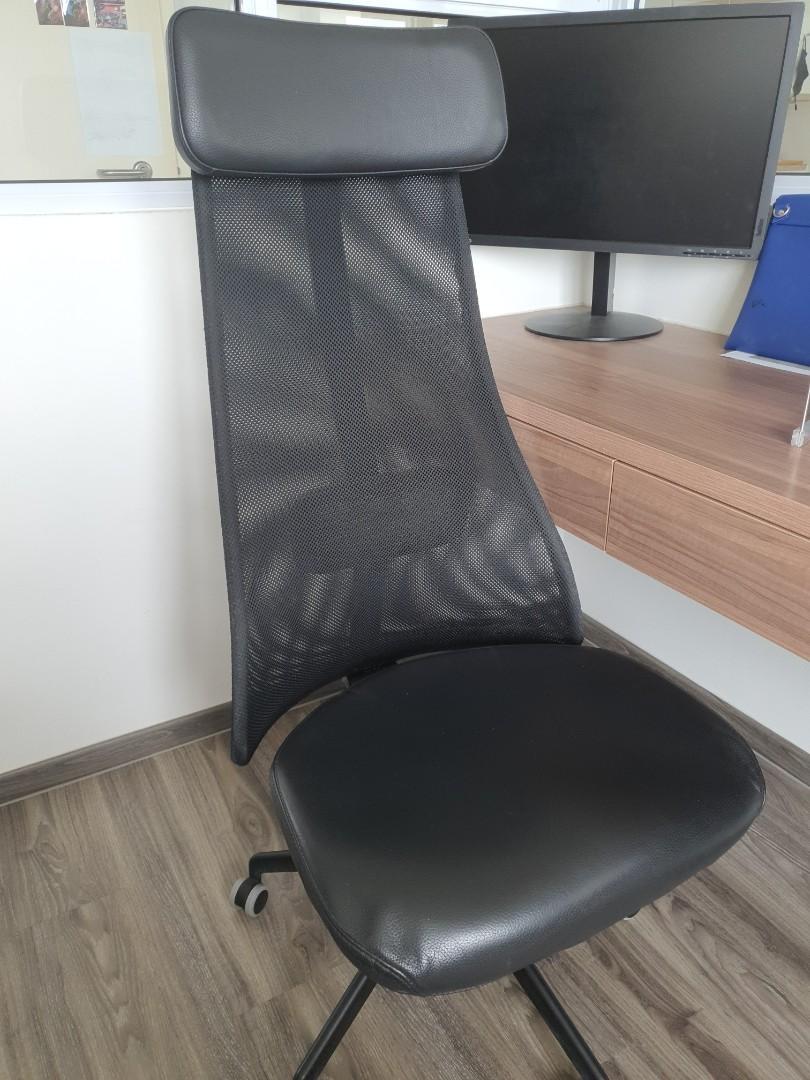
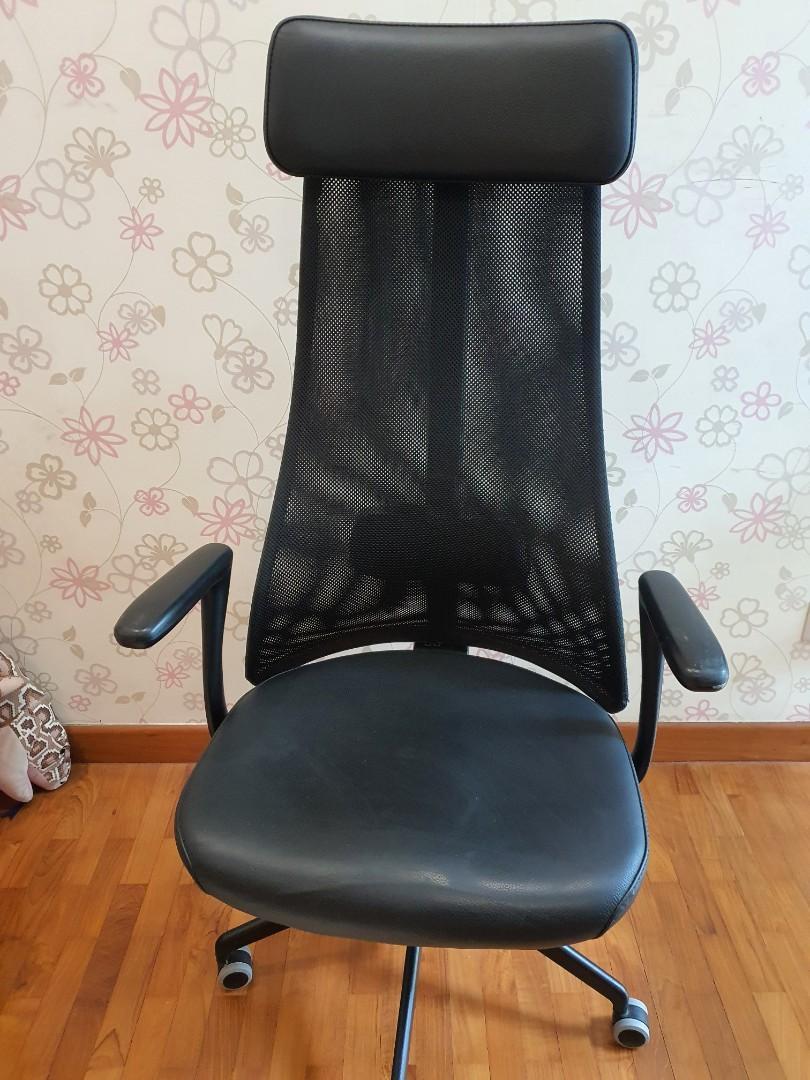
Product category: items_chair
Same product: yes